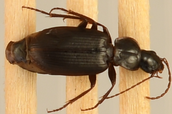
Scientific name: Calathus advena
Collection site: Niwot Ridge Mountain Research Station Site (NIWO), plot NIWO_007